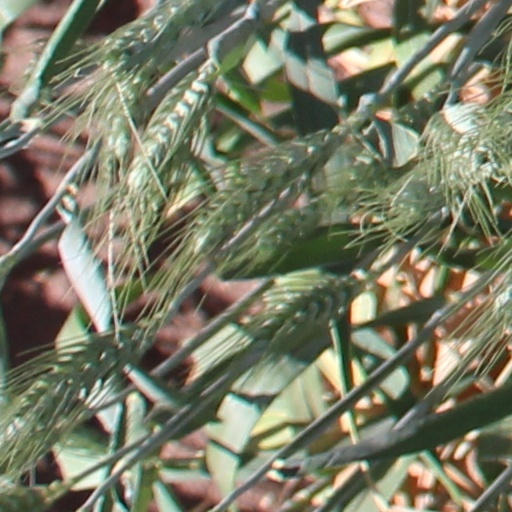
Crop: wheat